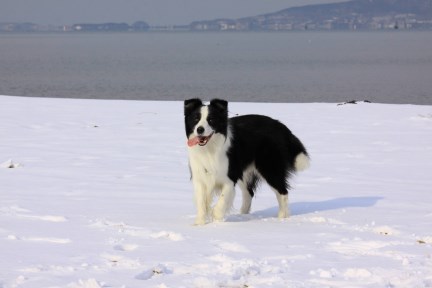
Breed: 2594-n000109-Border_collie